Daryl Hannah

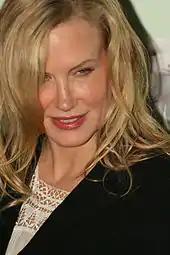
Daryl Hannah at the Farm Gala 2006

Hannah played Elle Driver, a one-eyed assassin, in "" (2003), directed by Quentin Tarantino. Her performance in this film and her appearances in "Speedway Junky" (1999), "Dancing at the Blue Iguana" (2000), "A Walk to Remember" (2002), "Northfork" (2003), "Casa de los Babys" (2003) and "Silver City" (2004), have been described by some reviewers as a comeback. After "Kill Bill", she appeared in several TV films and miniseries, including the Syfy original film "Shark Swarm", "Final Days of Planet Earth" for the Hallmark Channel, and "Kung Fu Killer" for Spike. She also appeared in "Shannon's Rainbow" and "The Cycle" in 2009.